833d Air Division

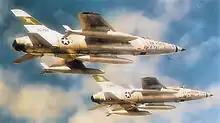
4th Tactical Fighter Wing F-105s

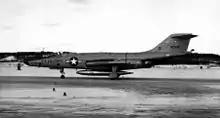
363d Tactical Reconnaissance Wing RF-101

The 833d Air Division was organized by Tactical Air Command (TAC) on 1 October 1964 at Seymour Johnson Air Force Base, North Carolina, although it did not receive its first manning until a week later. The division was originally assigned the 4th Tactical Fighter Wing at Seymour Johnson, the 354th Tactical Fighter Wing at Myrtle Beach Air Force Base, South Carolina and the 363d Tactical Reconnaissance Wing at Shaw Air Force Base. South Carolina. The 4th Wing flew the Republic F-105 Thunderchief, while the 354th Wing was equipped with North American F-100 Super Sabres. The 363d had a variety of reconnaissance aircraft and in addition to its reconnaissance mission, performed a number of test projects for the Tactical Air Reconnaissance Center, which was also located at Shaw.